Back to the Who Tour 51!

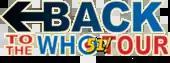
Back to the Who Tour 51!

Back to the Who Tour 51! was a 2016 concert tour of Europe & North America by British band The Who.